ISimangaliso Wetland Park

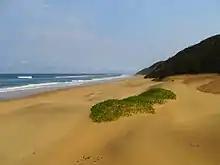
Looking south along the beach from near the camping area at Cape Vidal.

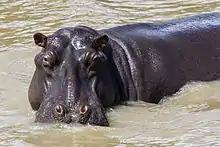
Hippopotamus at iSimangaliso Wetland Park, KwaZulu-Natal

St. Lucia was first named in 1554 (alternatively — "River of the Gold Dunes") by the survivors of the Portuguese ship "Saint Benedict". At this stage, only the Tugela River mouth was known as St. Lucia. Later, in 1575, the Tugela River was named Tugela. On 13 December 1575, the day of the feast of Saint Lucy, Manuel Peresterello renamed the mouth area to Santa Lucia.